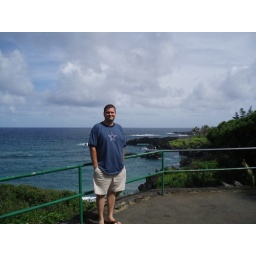
Garett standing in front of the black sand beach just outside of Hana.